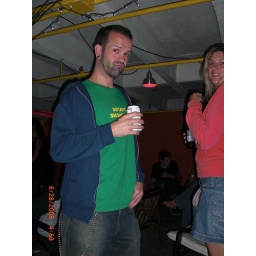
That girl in the pink kinda likes him.